Hermetia illucens

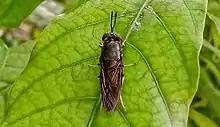
A black soldier fly on a crape jasmine leaf, in West Bengal, India

This species is native to the Neotropical realm, but in recent decades has spread across all continents, becoming virtually cosmopolitan. It is present in parts of North America and Europe, including the Iberian Peninsula, southern France, Italy, Croatia, Malta, the Canary Islands, and Switzerland, and on the Black Sea coast of Russia in Krasnodar . It can also be found in the Afrotropical realm, the Australasian realm, the east Palaearctic realm, the Nearctic realm, North Africa, Southern Africa, and the Indomalayan realm.